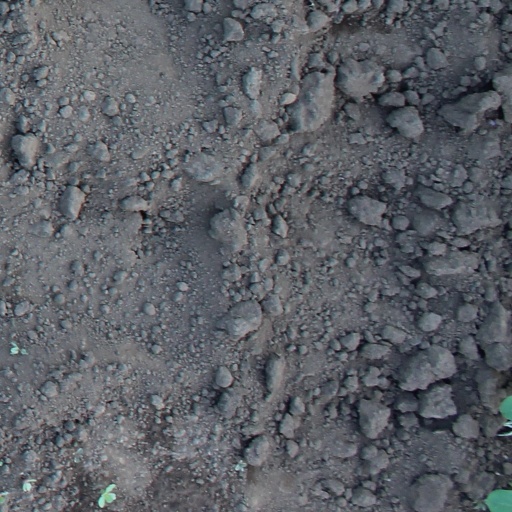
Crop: soybean